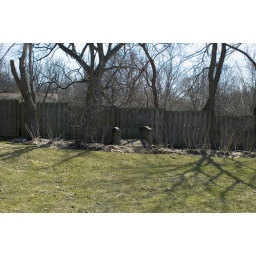
There's a little creek that runs along the fence in the back of the yard, and a small bridge going to nowhere.